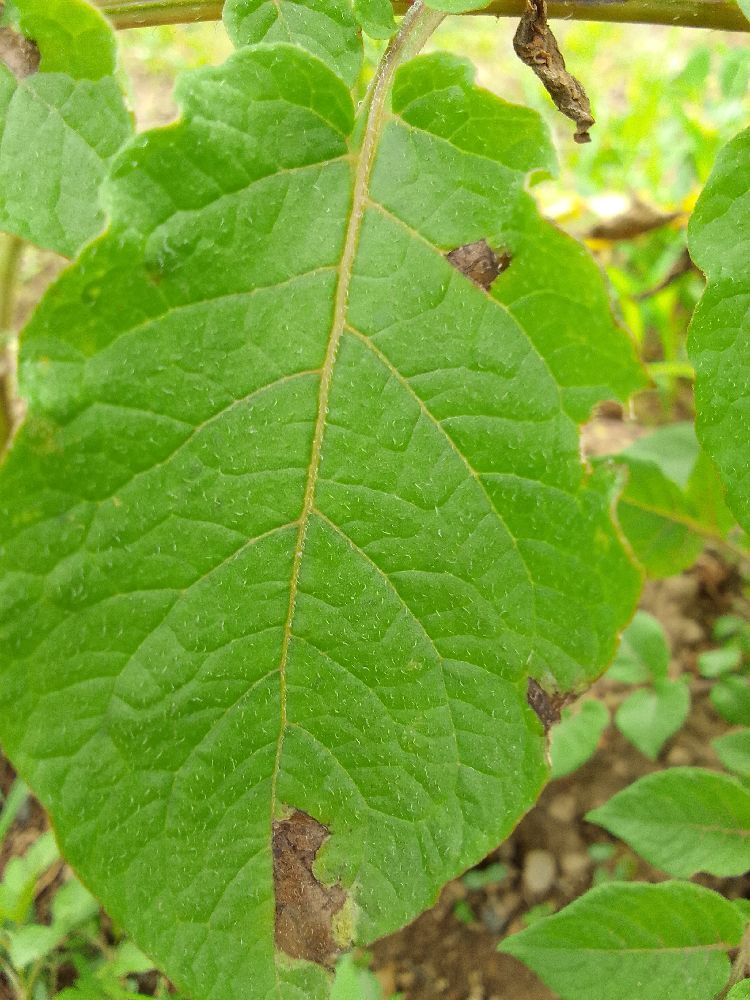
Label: Early blight